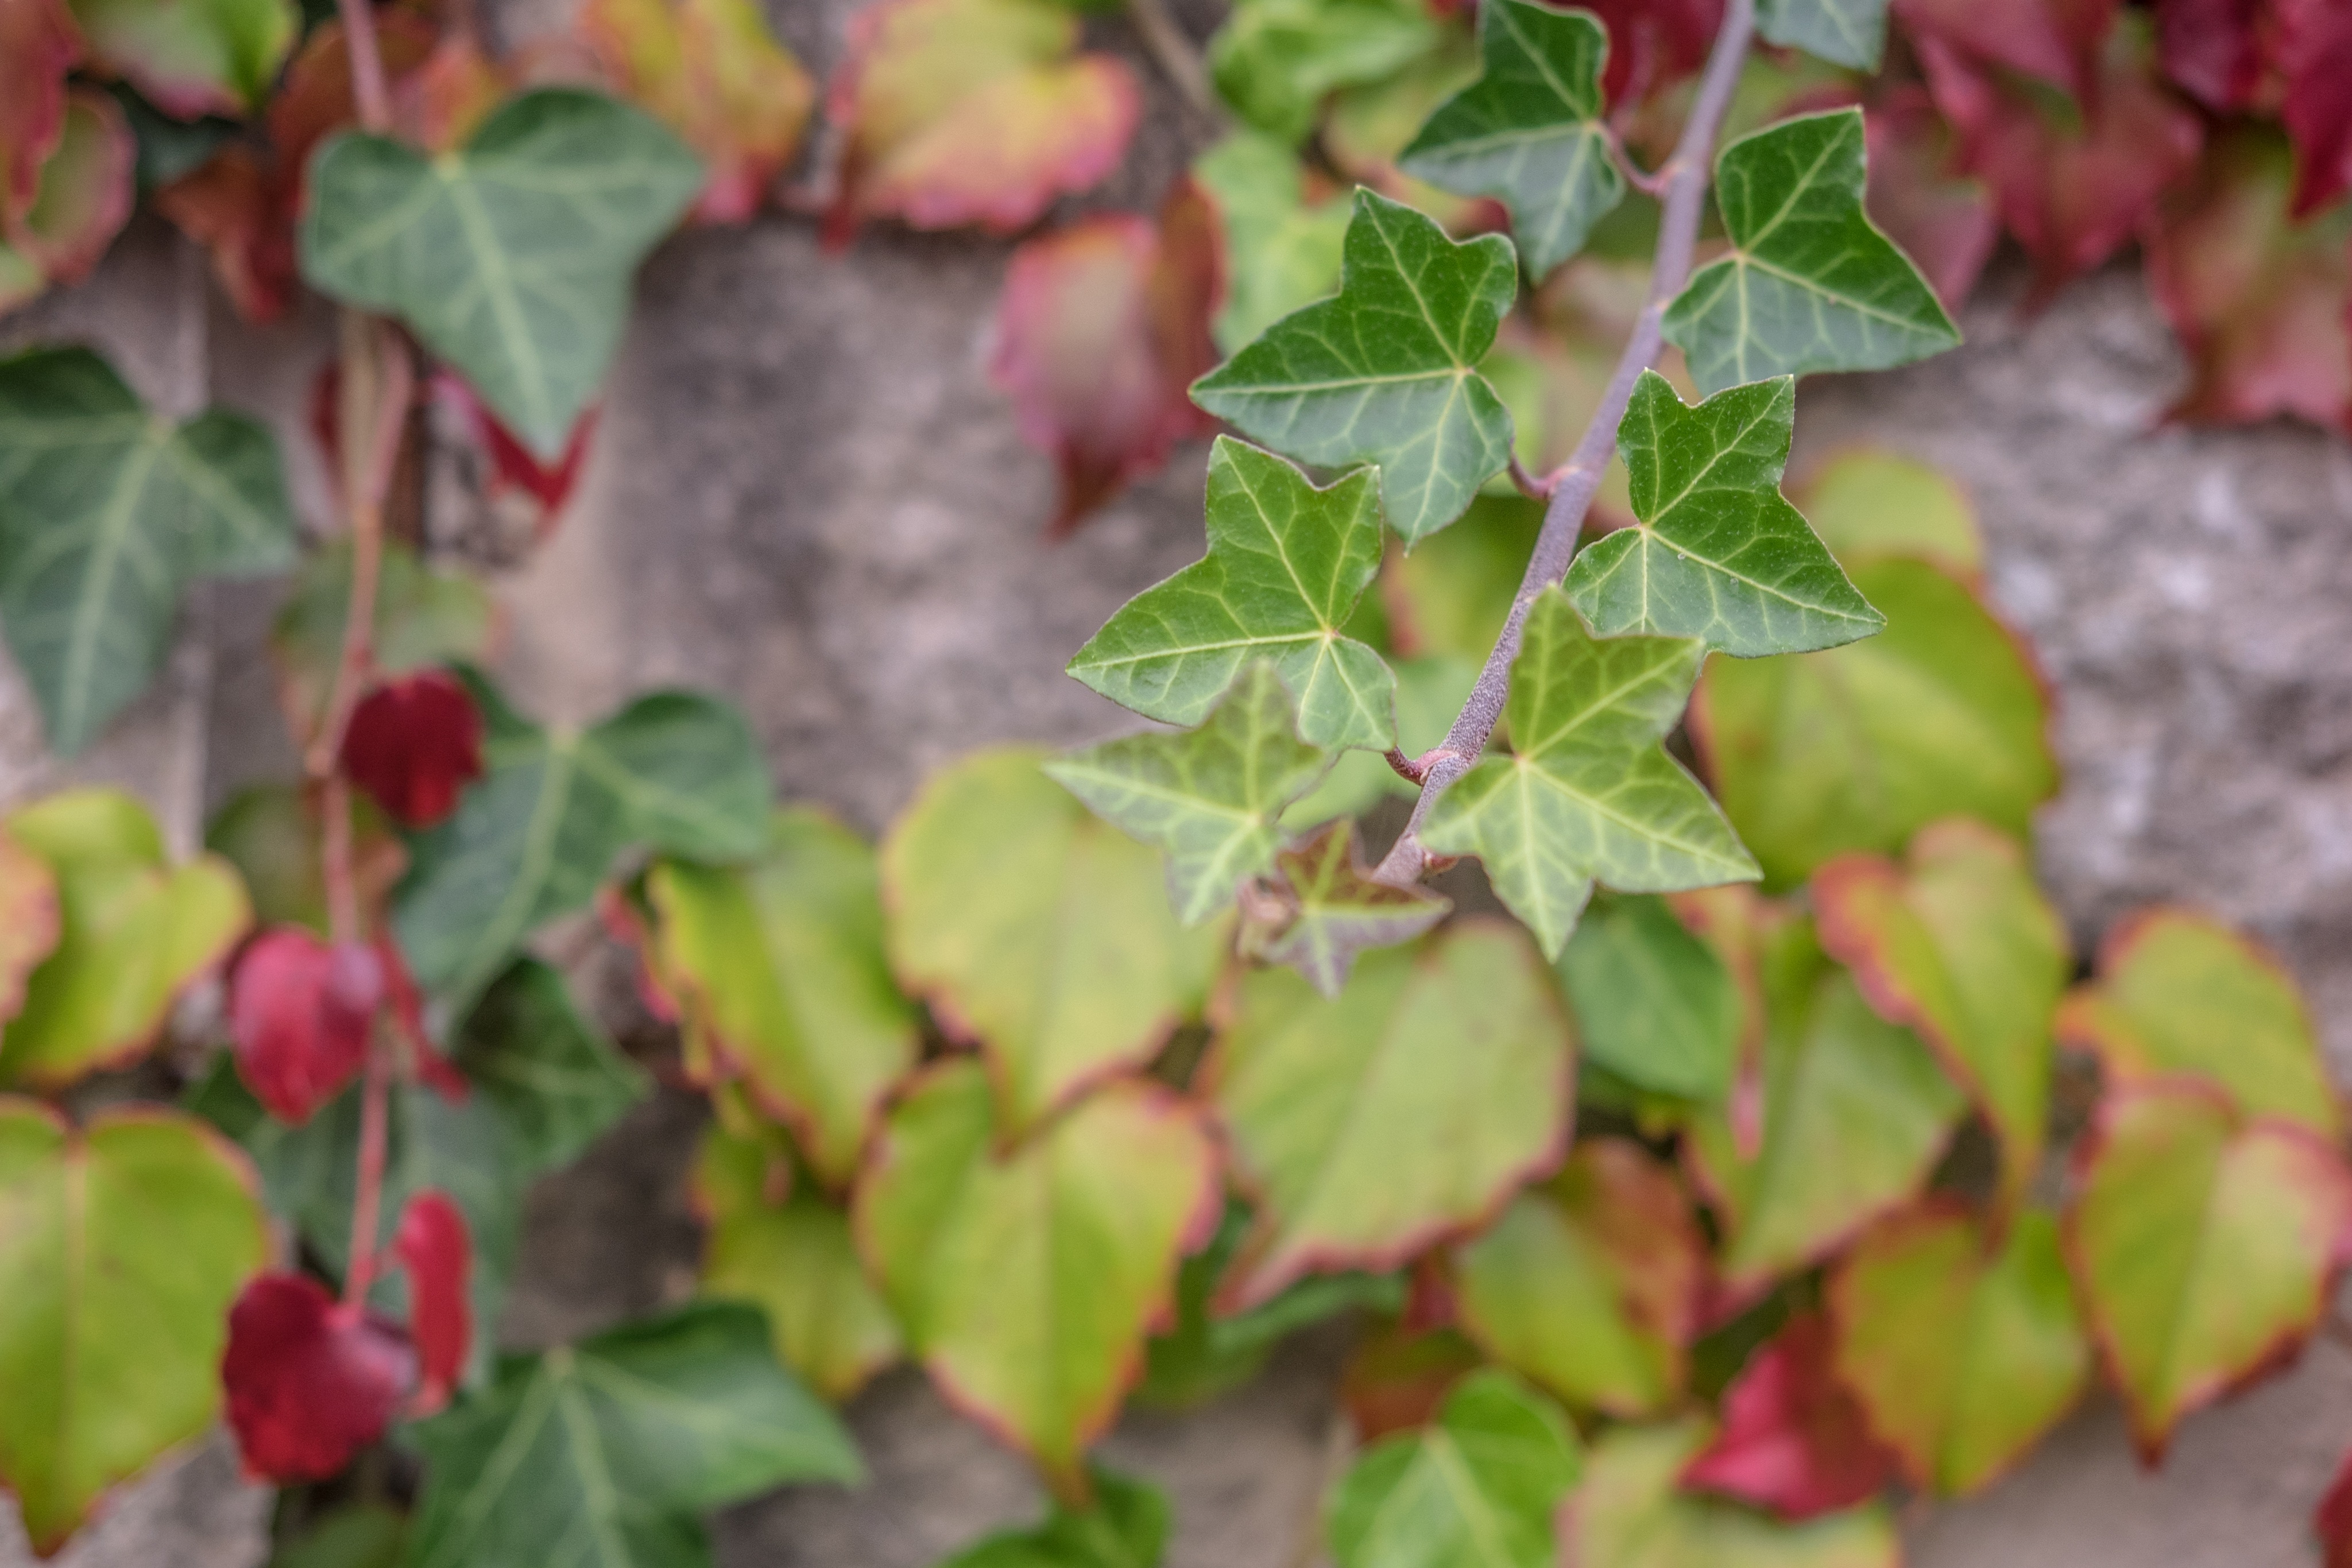
tree, nature, branch, plant, fruit, berry, leaf, flower, food, green, produce, ivy, autumn, climber, flora, leaves, shrub, october, time of year, fall foliage, fall leaves, golden autumn, autumn colours, entwine, flowering plant, land plant